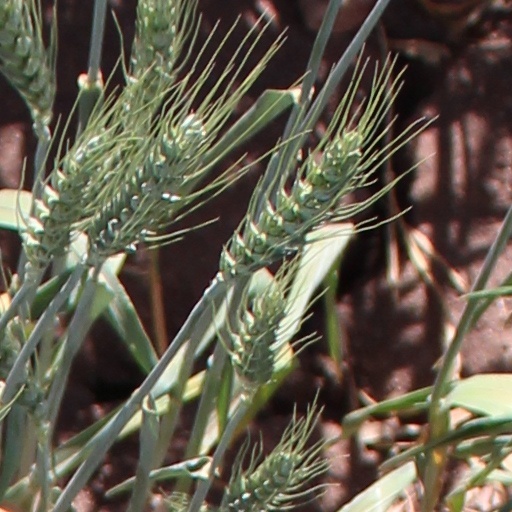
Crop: wheat